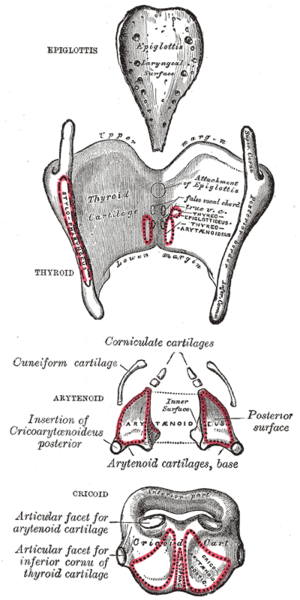
Le cartilage thyroïde est un des cartilages qui participe à la formation du larynx. Il est palpable à la face antérieure du cou, notamment au niveau de sa partie antérieure appelée la proéminence laryngée ou « pomme d'Adam ». Son développement est variable selon les sexes, plus important chez l'homme, ce qui constitue un caractère sexuel secondaire.